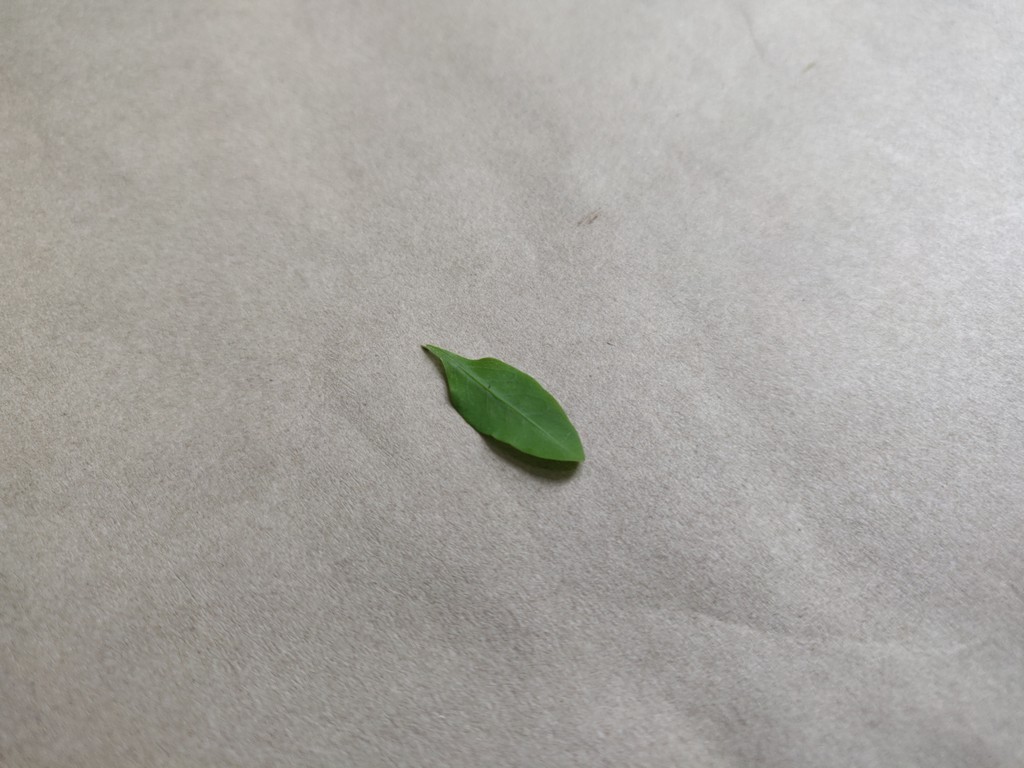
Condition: Healthy
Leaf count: single
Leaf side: front